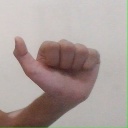
अक्षर: त